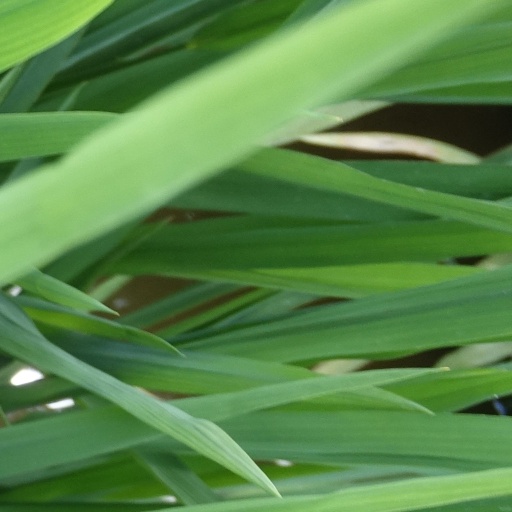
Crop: rice